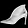
Label: Ankle boot